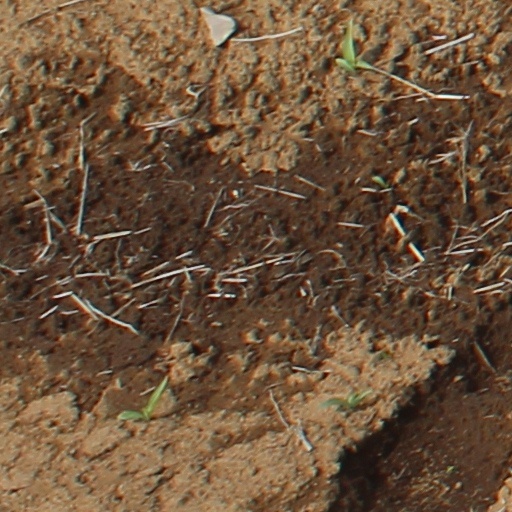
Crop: wheat